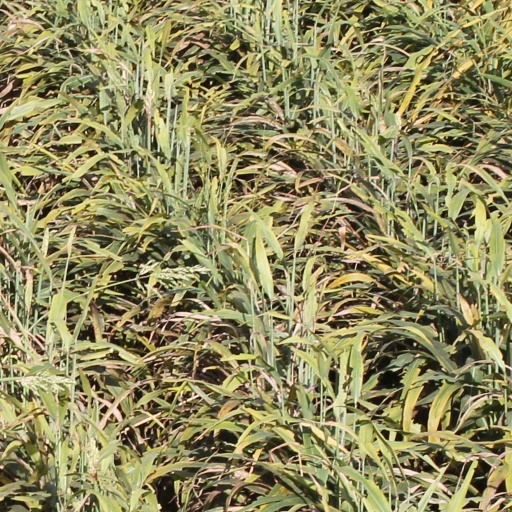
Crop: sorghum